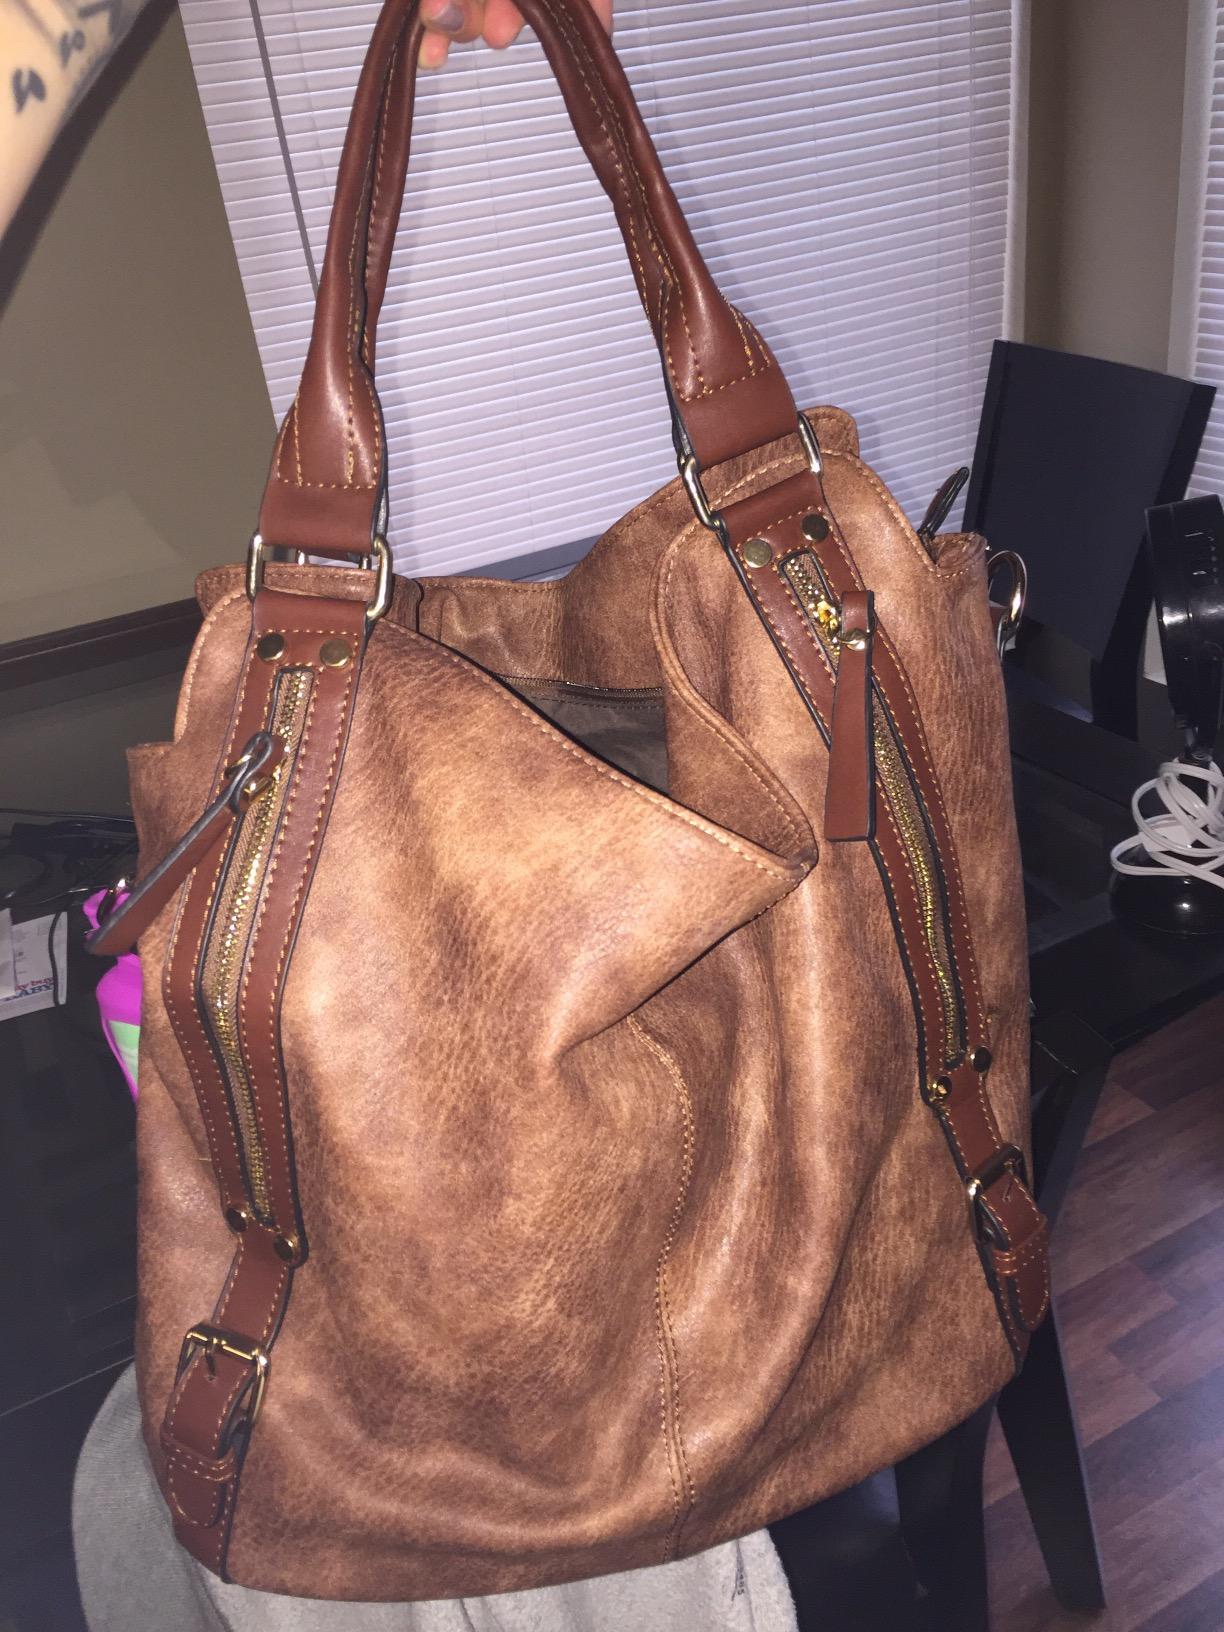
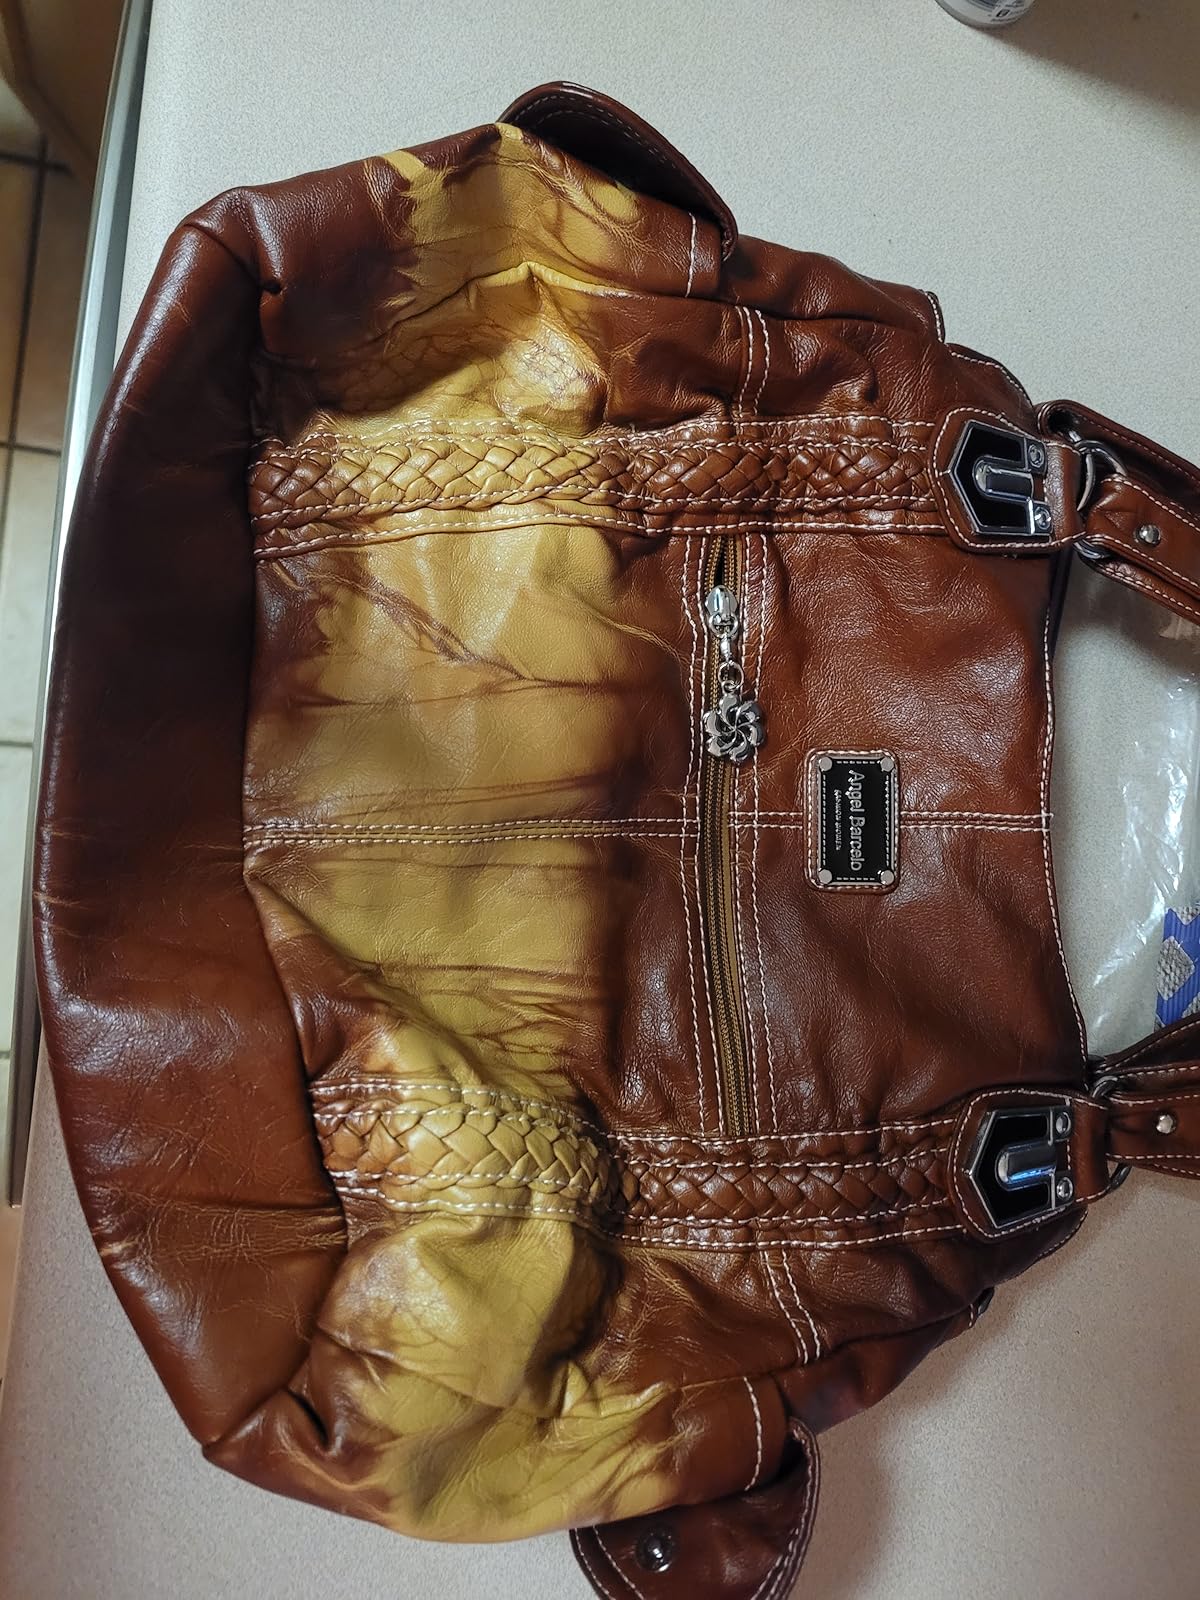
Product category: accessories_handbag
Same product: no